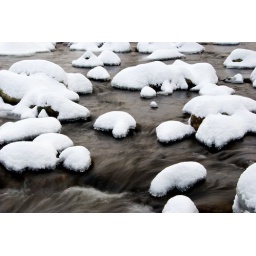
Snowy rocks in river